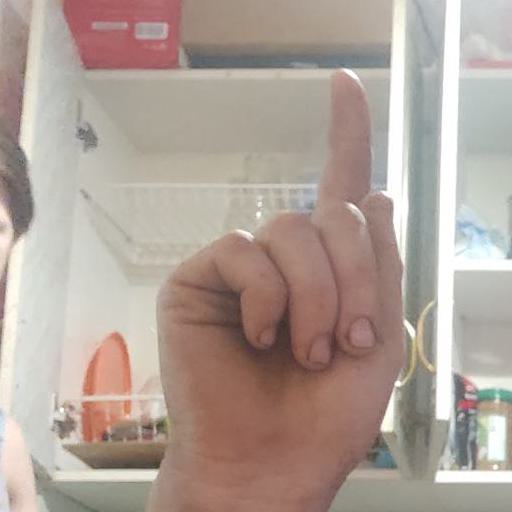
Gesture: one